Bertram Fletcher Robinson

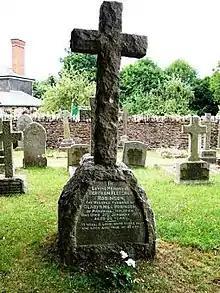
Robinson's grave at St. Andrew's Church, Ipplepen

Between December 1902 and August 1903, "The Windsor Magazine" published seven short stories of adventure fiction by Robinson and Malcolm Fraser, under the collective title of "The Trail of the Dead: The Strange Experience of Dr. Robert Harland". In February 1904, six of these stories were republished in a book titled "" (Ward, Lock & Co.), which is illustrated by Adolf Thiede. During 1998, the seventh story, titled 'Fog Bound', was republished as 'Fogbound' in a compendium of short stories, which was edited by Jack Adrian and titled "Twelve Tales of Murder". In April 2009, all seven tales were included and republished in a book titled "Aside Arthur Conan Doyle: Twenty Original Tales by Bertram Fletcher Robinson", which was compiled by Paul Spiring.